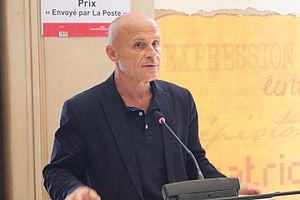
Cet article intitulé 2015 en radio en France est une synthèse de l'actualité du média radio en France pour l'année 2015. On ne retiendra en général que l'actualité des radios de caractère national ou international, afin de ne pas se perdre dans les détails des radios locales.